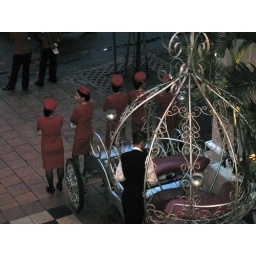
stunning girls in red at sinh doi